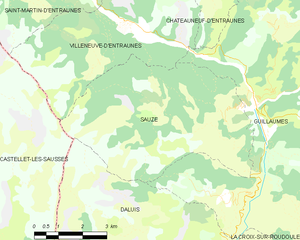
Carte des communes françaises: Sauze